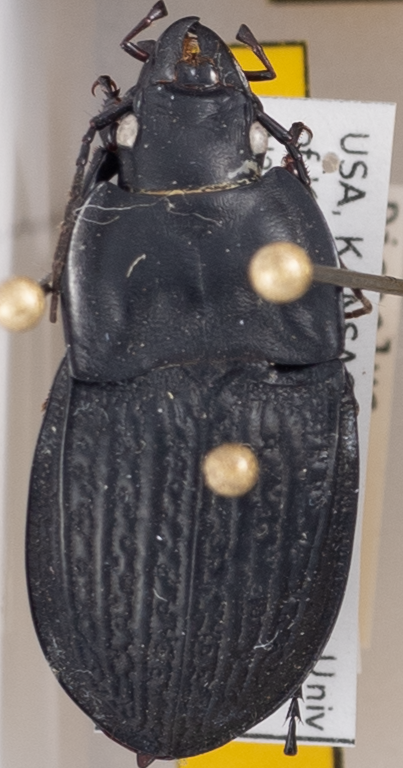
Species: Dicaelus sculptilis sculptilis
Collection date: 2022-06-28
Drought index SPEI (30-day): -0.688
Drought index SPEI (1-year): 0.398
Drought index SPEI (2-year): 0.536